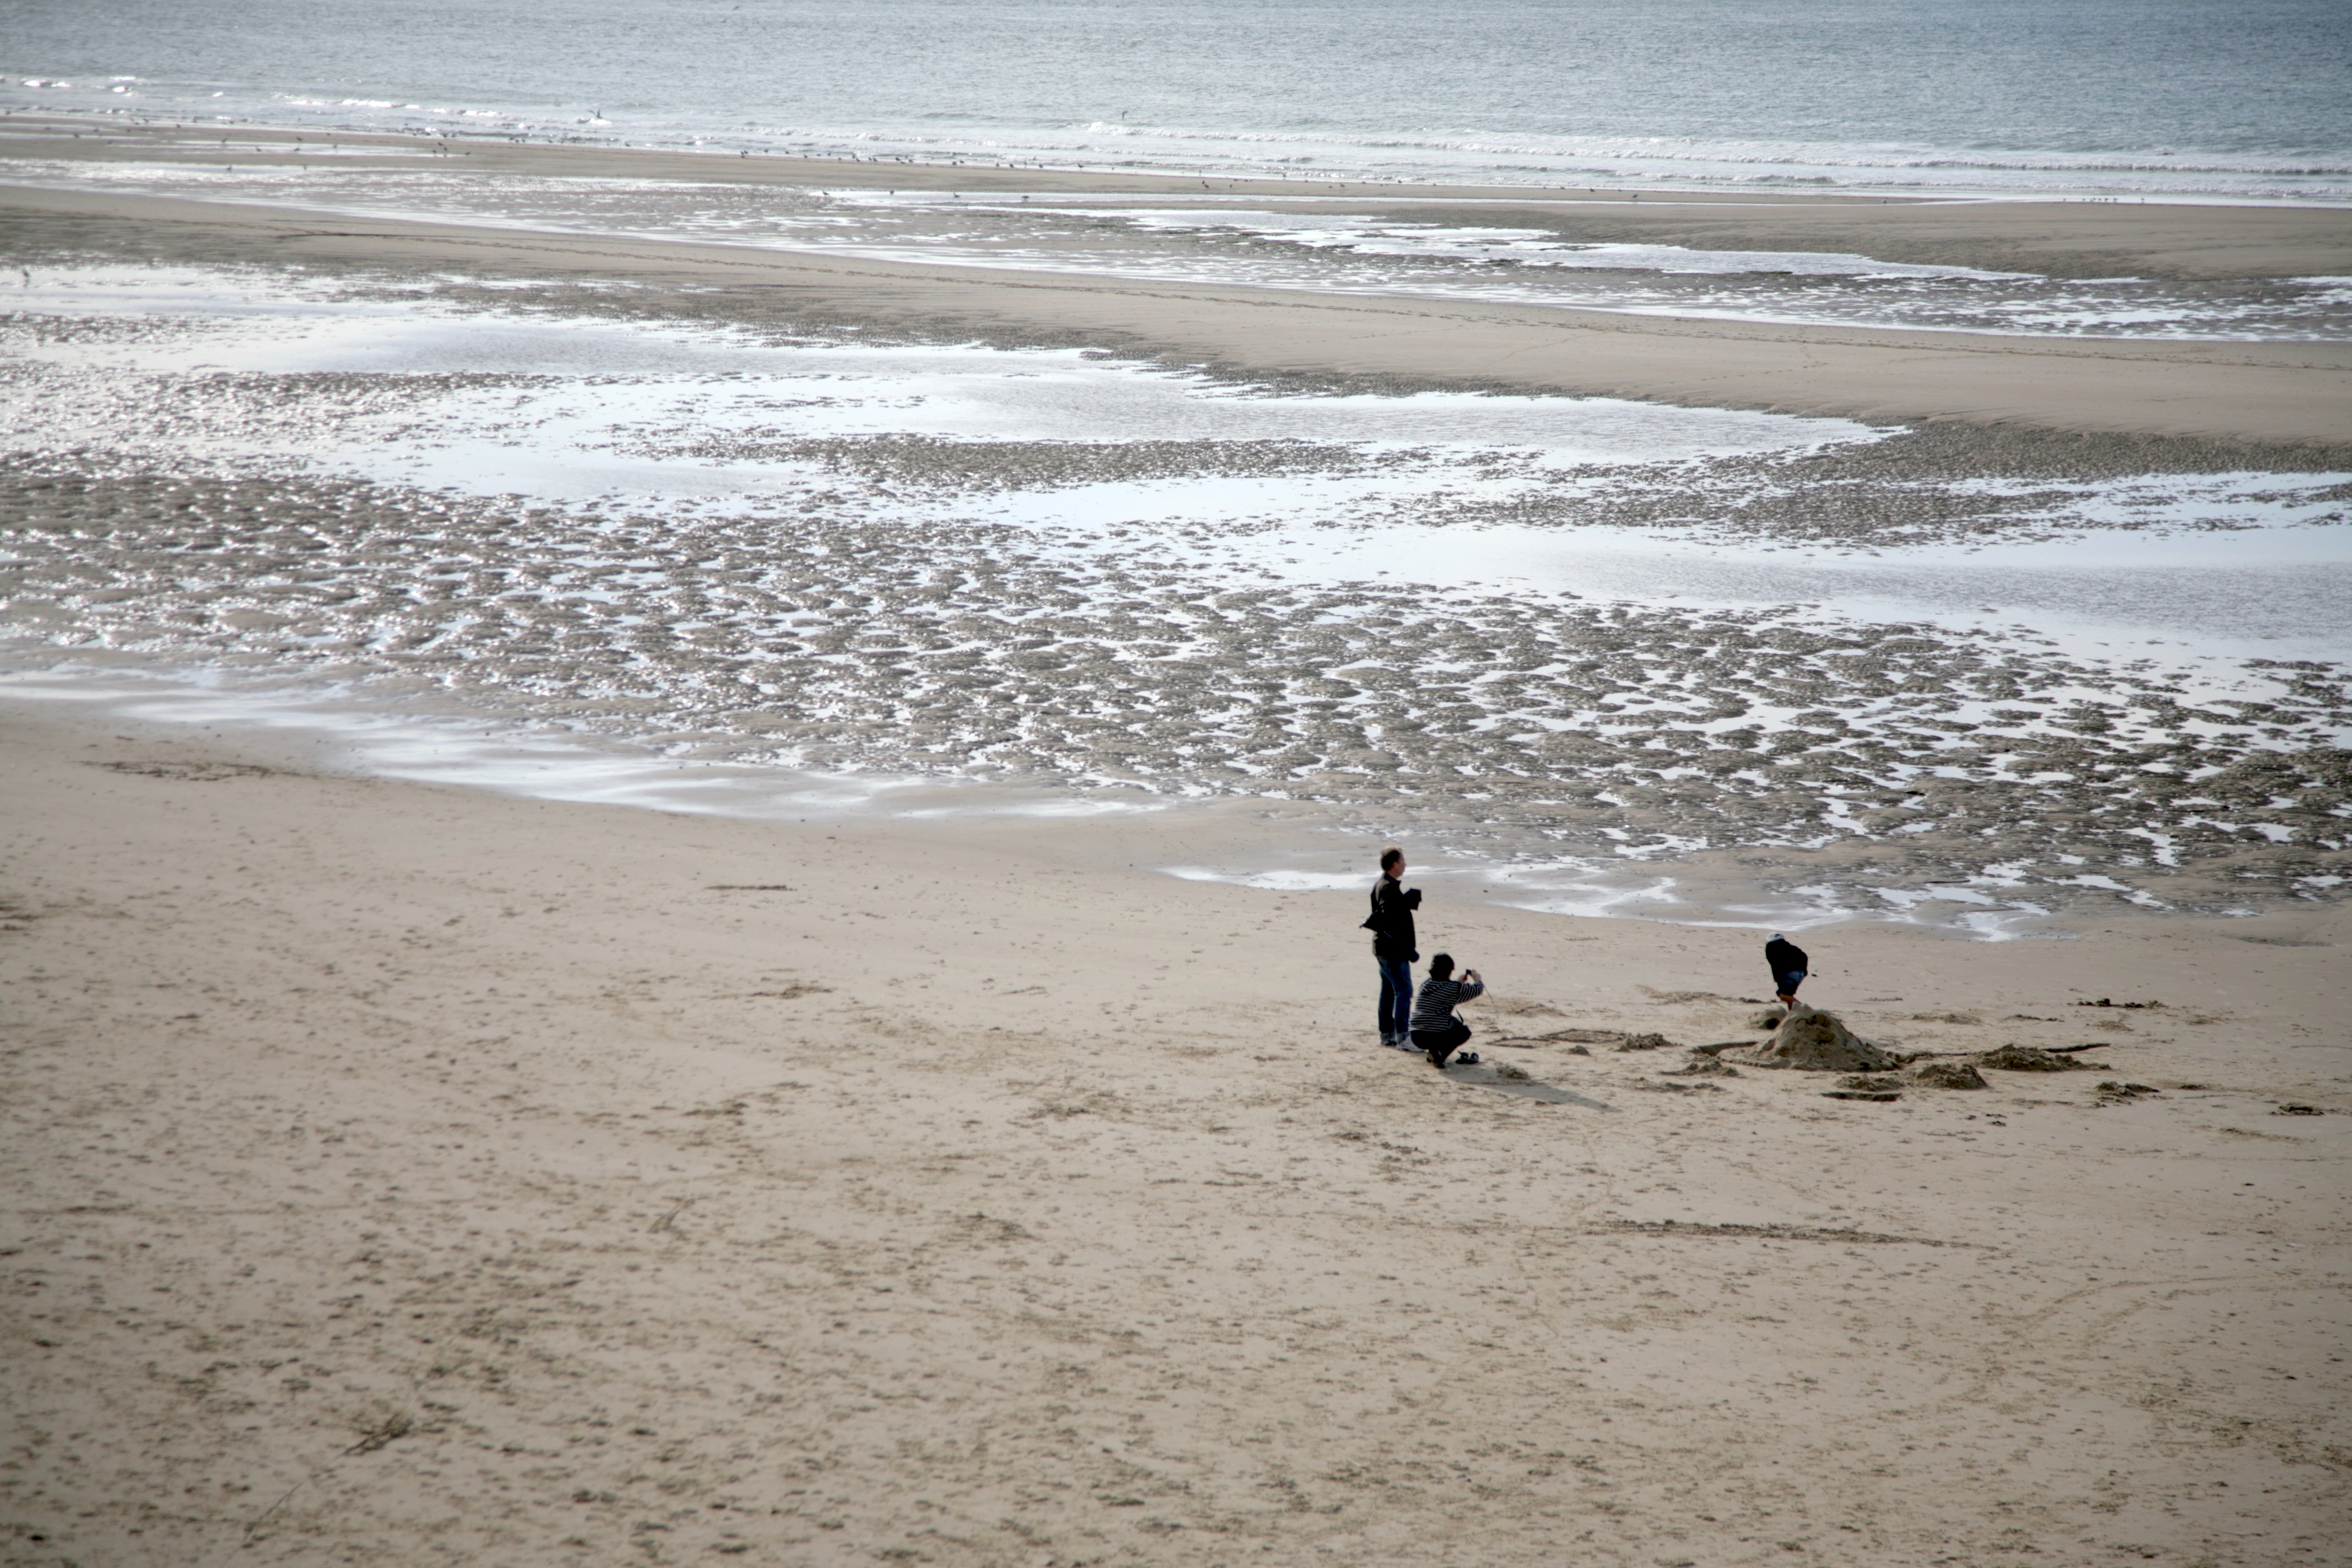
beach, sea, coast, water, sand, ocean, horizon, shore, wave, wind, france, bay, material, body of water, strand, plage, zee, mer, francia, mar, playa, frankrijk, frankreich, noordzee, merdunord, nordsee, cotedopale, northsee, pasdecaials, englishchannel, capblancnez, mardelnorte, lesescalles, mudflat, wind wave